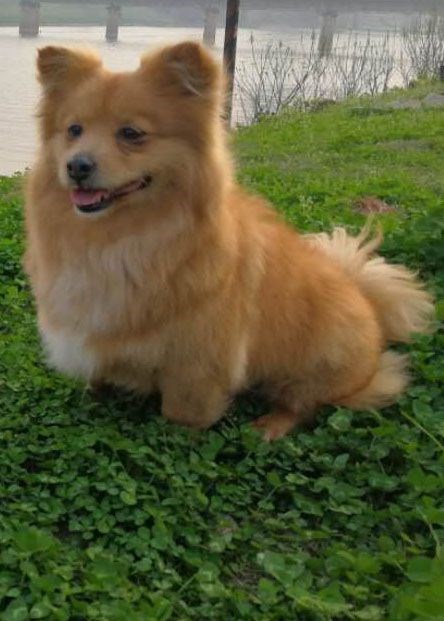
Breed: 1936-n000005-Pomeranian